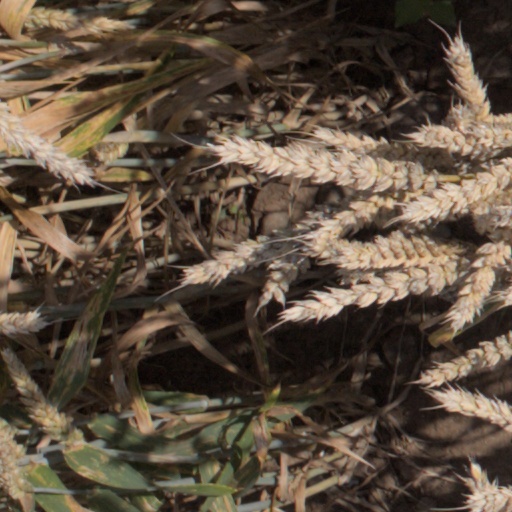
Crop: wheat